Nazareth Convent and Academy

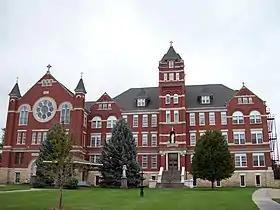
Nazareth Convent and Academy, 2007

The Nazareth Convent and Academy in Concordia, Kansas is the official Motherhouse and Home for the 160 Sisters of St. Joseph of Concordia. It was built in 1903 and is listed in the National Register of Historic Places. The beautiful Lourdes-Park, restored in 1990, offers a place for walking and enjoying nature and the large stained glass window is known as "the beacon light of Concordia" as it looks over the community from the convent.